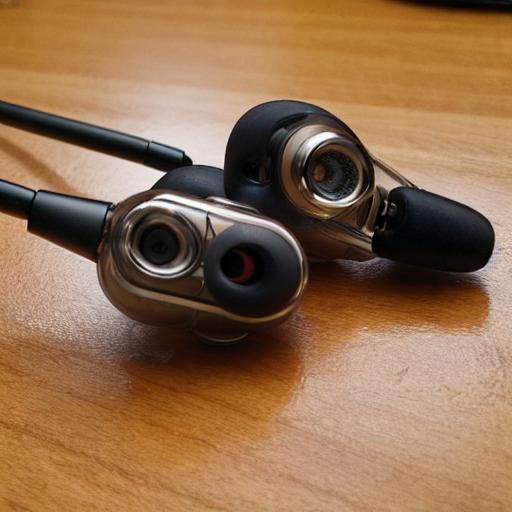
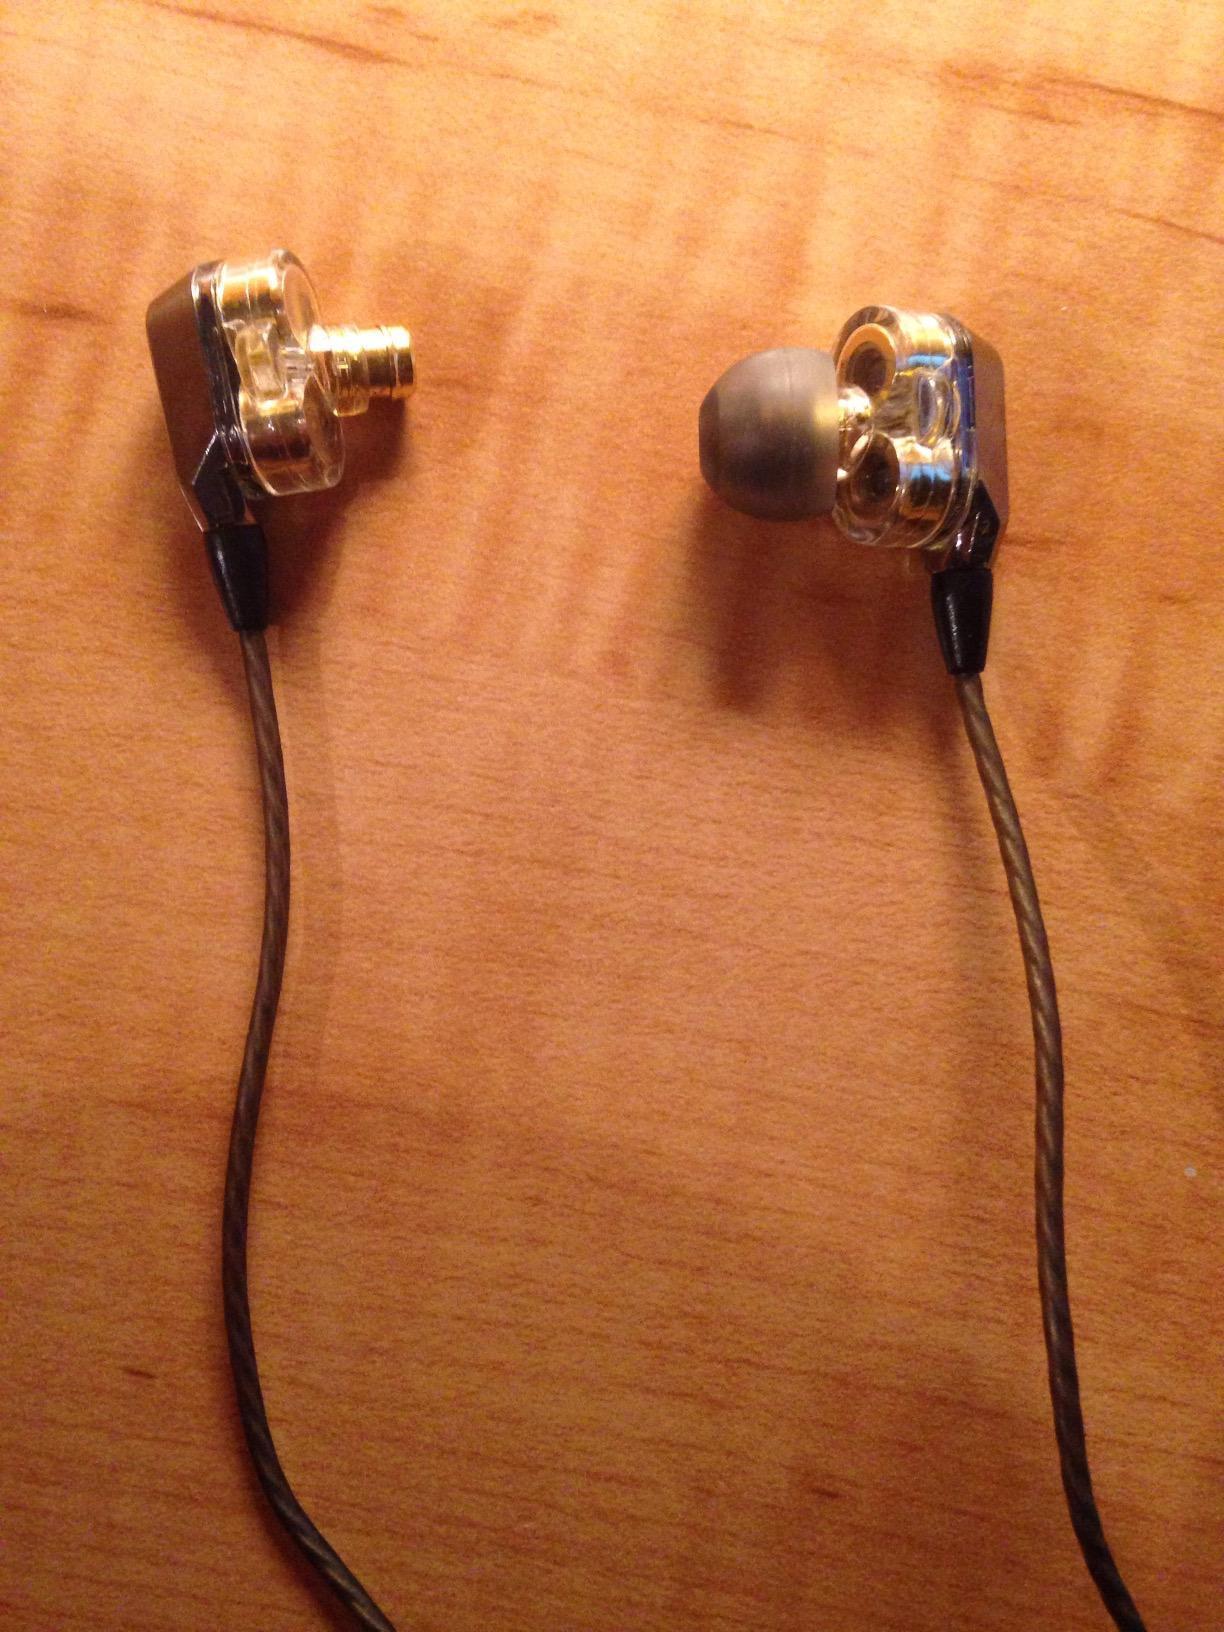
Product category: headphones
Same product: no